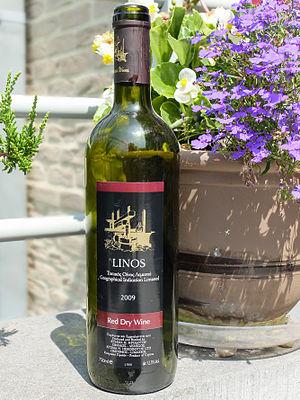
Vin de Linos, millésime 2009
La viticulture à Chypre est très certainement une des plus anciennes du monde méditerranéen comme en attestent les découvertes archéologiques récentes. Le vin produit sur l'île entra très tôt dans la mythologie grâce à Aphrodite, native de Chypre, et à Dionysos, dieu du vin, dont les mosaïques à Paphos montrent l'importance du culte qui lui était porté. De plus l'île peut se targuer, avec la Commandaria de posséder la plus ancienne appellation au monde. Ce vin, découvert lors des croisades fut, tout au cours du Moyen Âge considéré comme le meilleur et le roi Philippe-Auguste le fit pape de sa cave. Devenu le royaume de la maison de Lusignan, Chypre pendant quatre siècles fut la plaque tournante du commerce entre l'Occident et les comptoirs d'Orient. Passée ensuite sous la domination de Venise, elle fut intégrée à l'empire ottoman de 1571 à 1878. Ce fut une période défavorable pour ses vins. Les Anglais ayant récupéré l'île aux Turcs, permirent un renouveau à la viticulture. Entre la première et la seconde guerre mondiale, le vin produit se vendit en vrac sans problème.